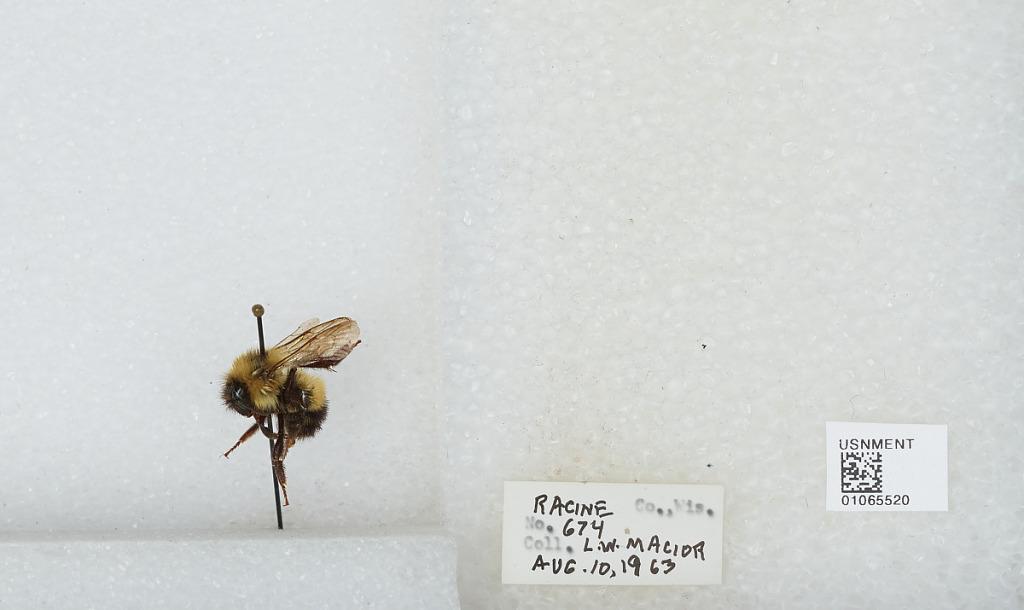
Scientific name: Bombus (Bombus) affinis Cresson
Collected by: L. Macior
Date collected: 1963-8-10
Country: United States
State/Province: Wisconsin
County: Racine
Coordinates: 42.78, -87.76